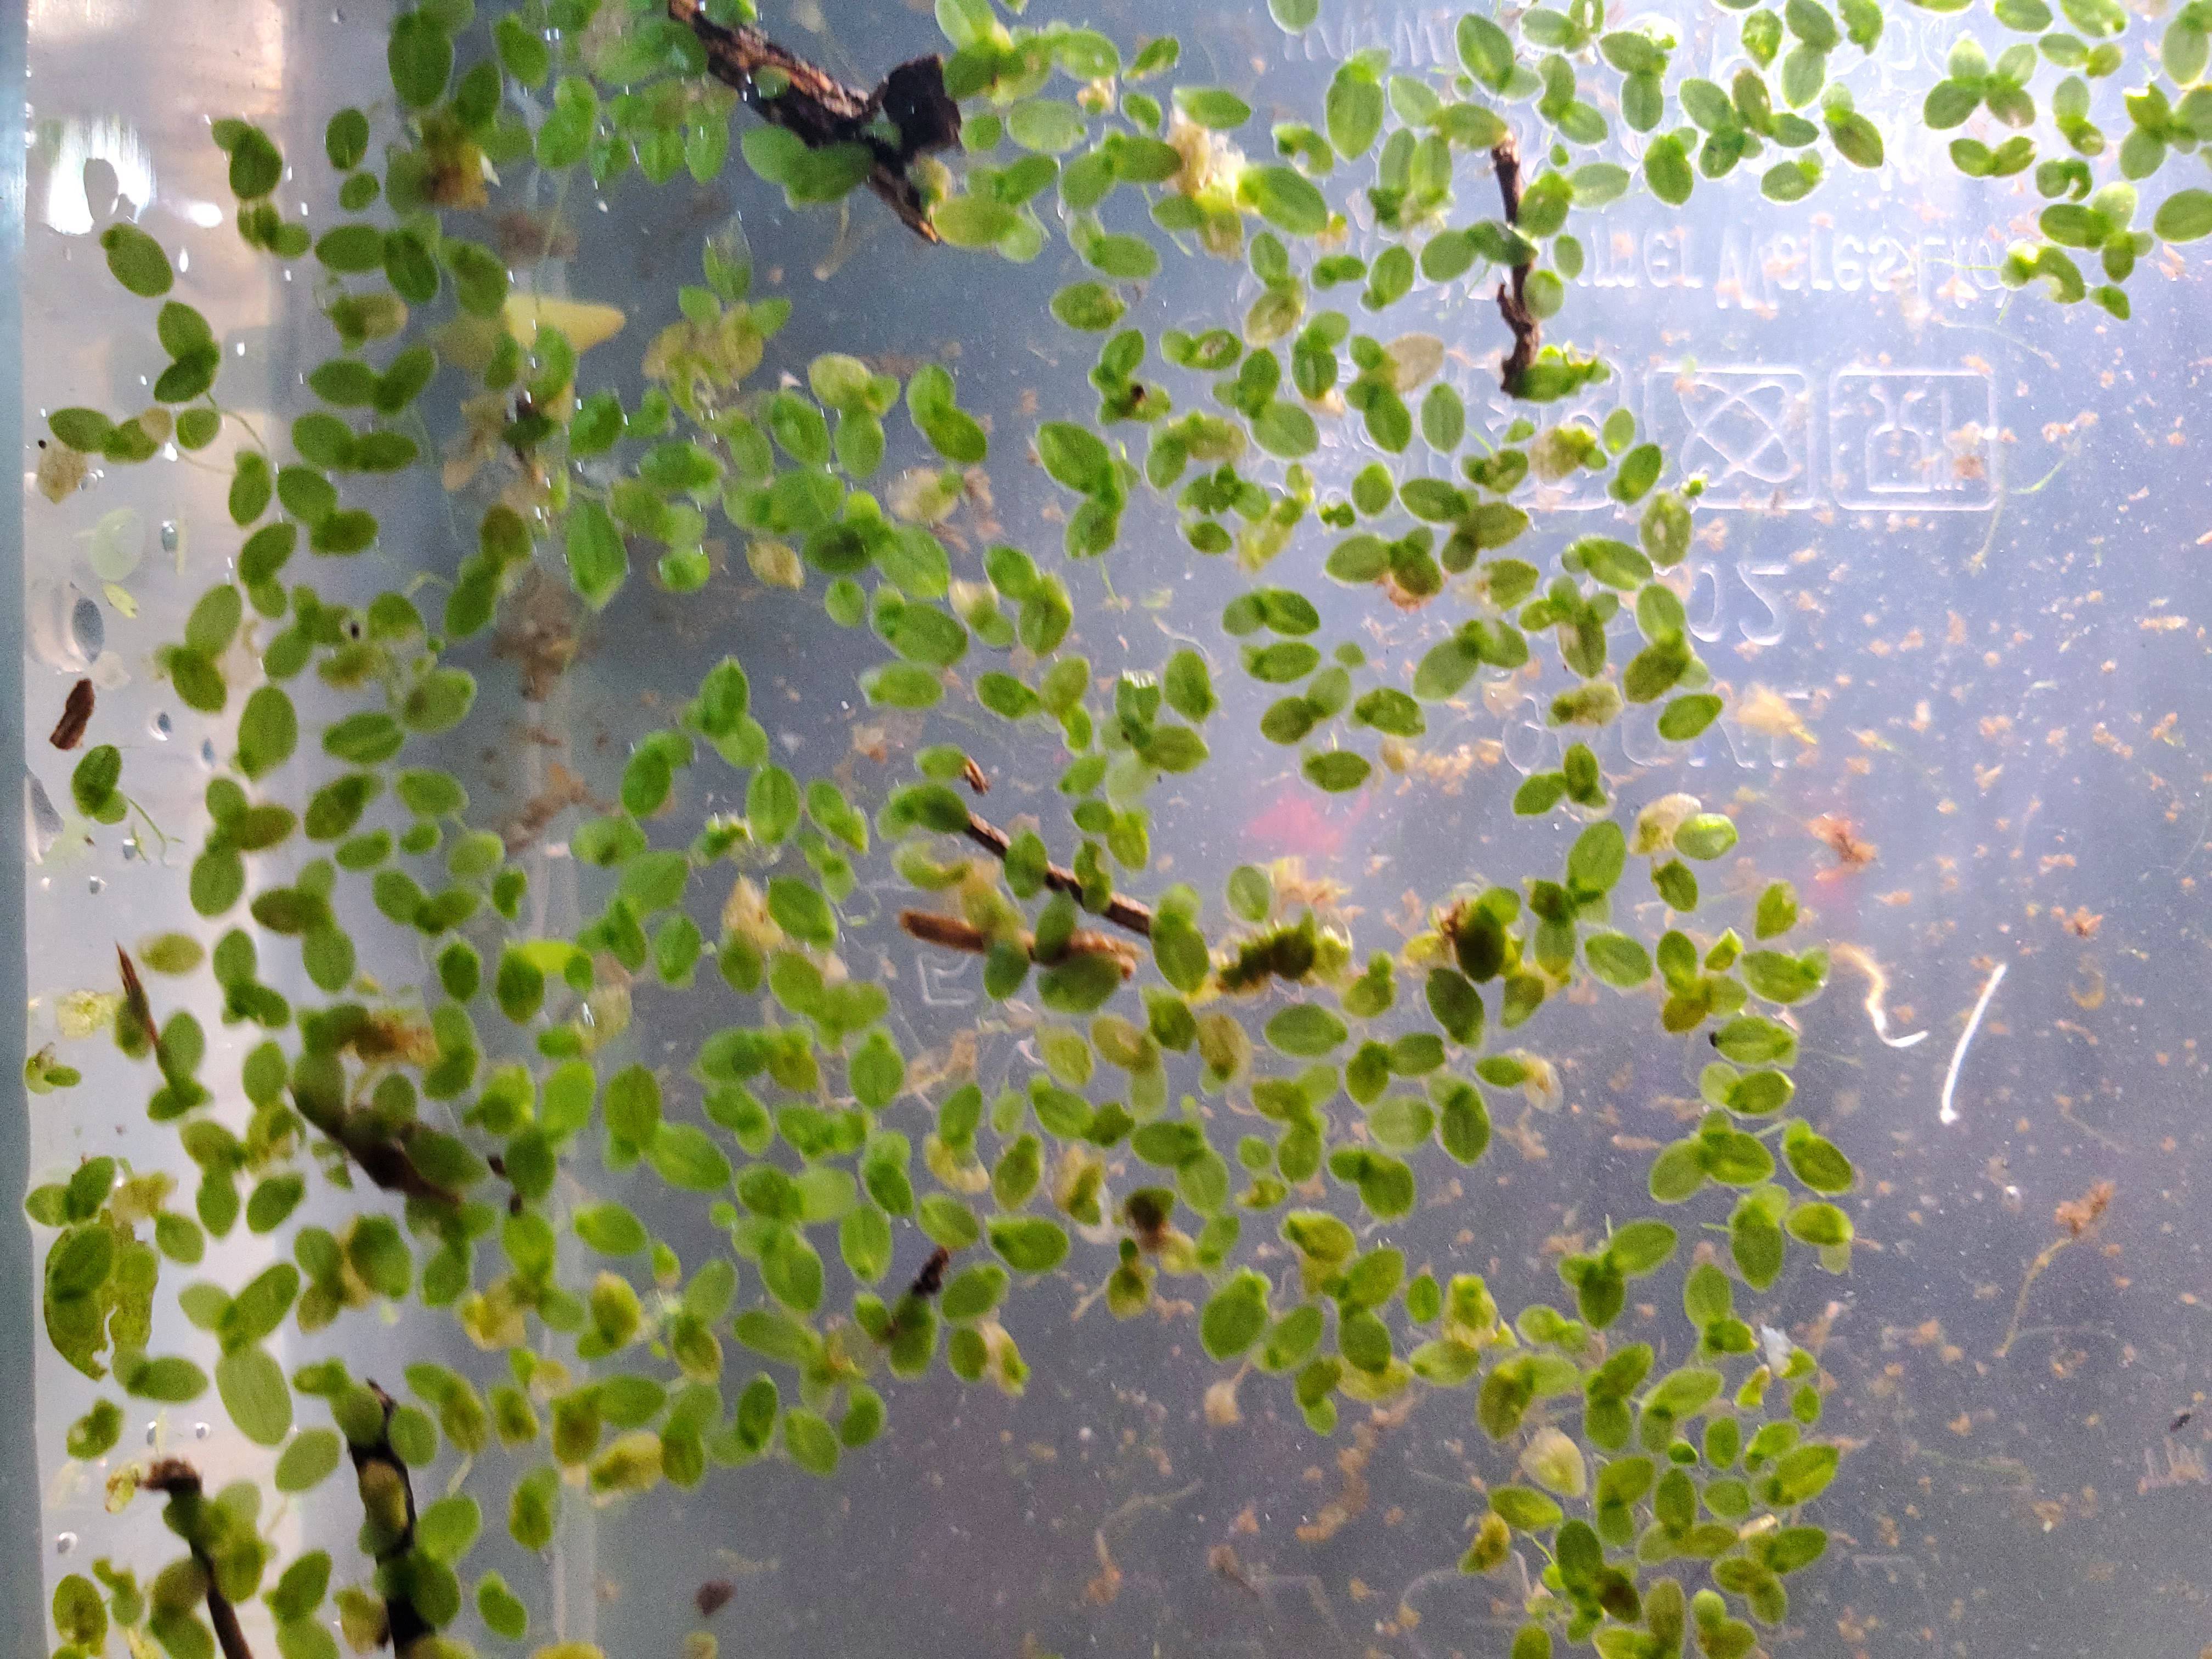
Species: Common Duckweeds (Lemna minor)